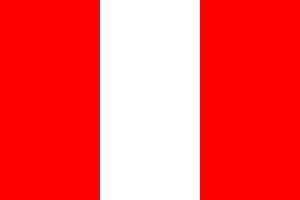
Saint-Tropez est une commune française située dans le département du Var en région Provence-Alpes-Côte d'Azur, chef-lieu du canton de Saint-Tropez.